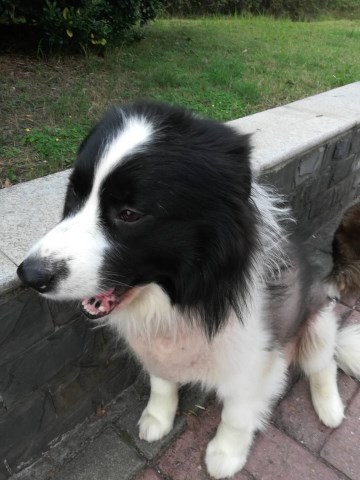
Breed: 2594-n000109-Border_collie